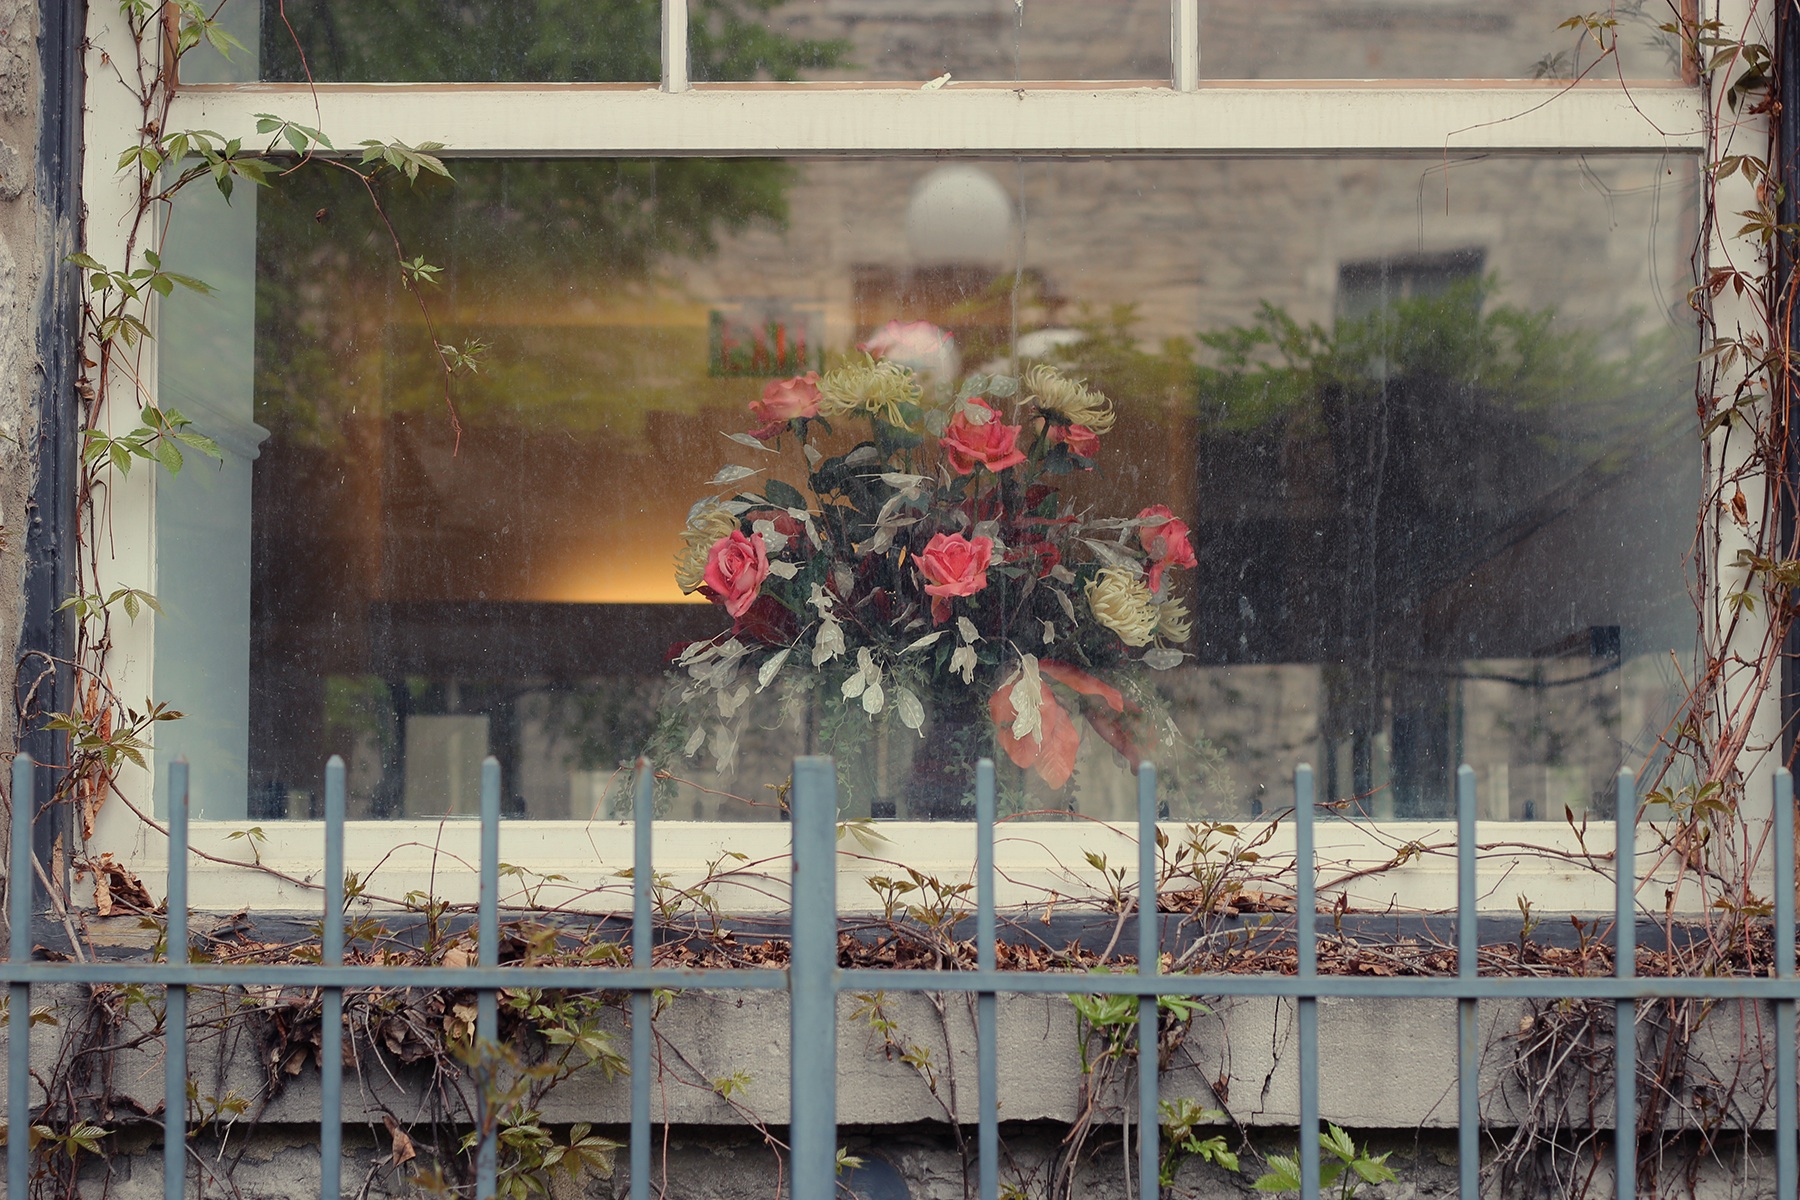
flower, window, wall, art, urban area